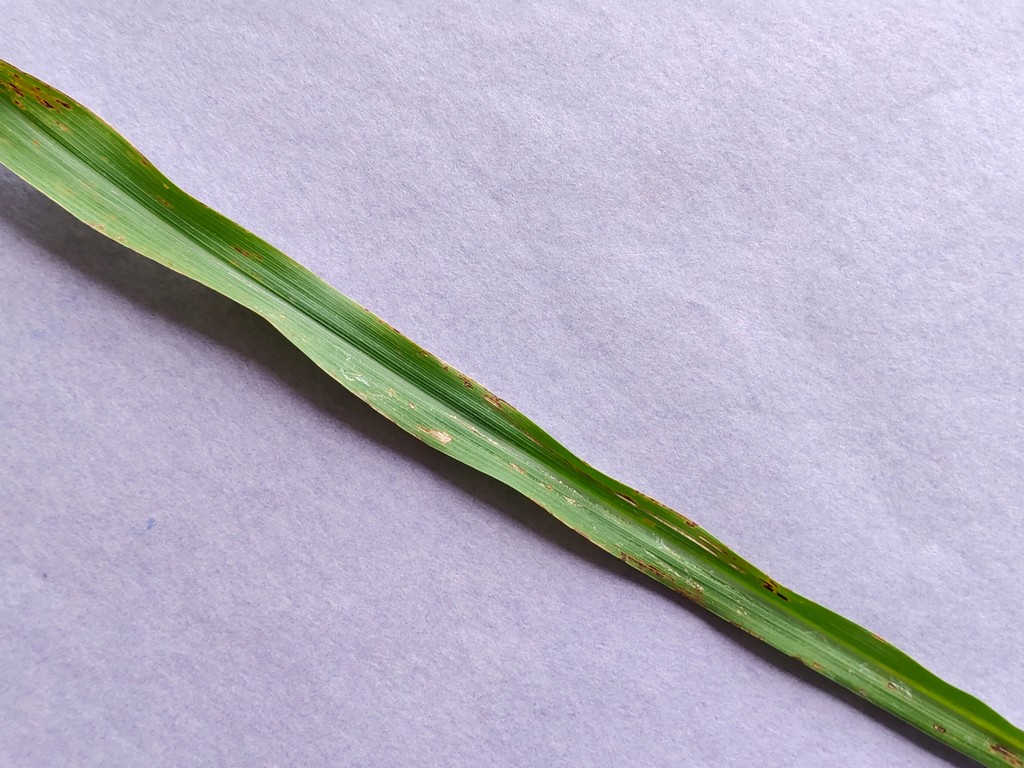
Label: Unhealthy